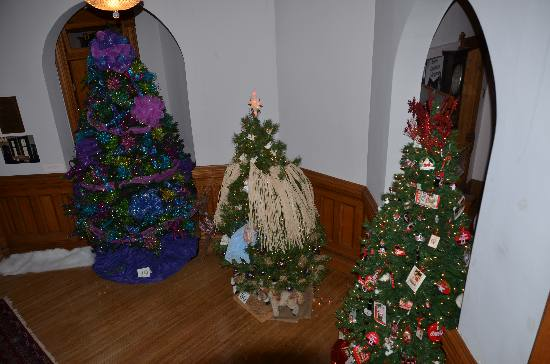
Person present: No